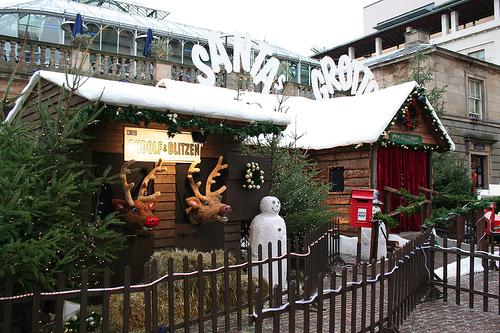
Weather: snow or frosty